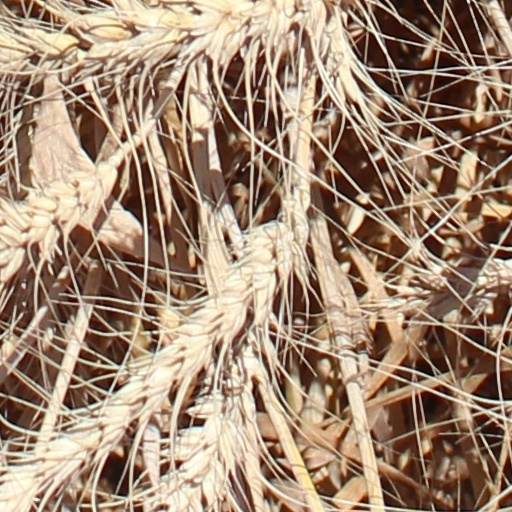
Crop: wheat